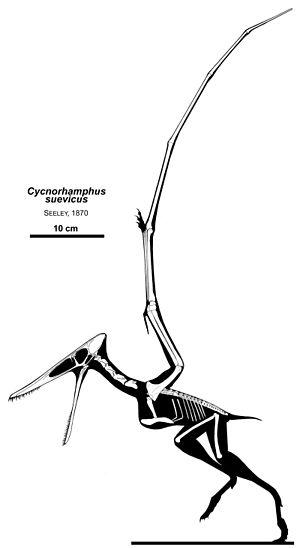
Cycnorhamphus est un genre éteint